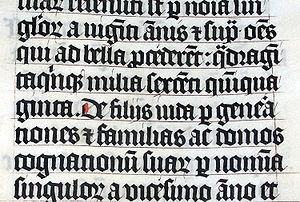
La calligraphie latine est associée à l'histoire de l'écriture en Europe avant et après l'utilisation de l'imprimerie et sur la base de l'alphabet latin des Romains.
Les notes tironiennes sont une méthode de sténographie abréviative dont l'invention remonterait à Marcus Tullius Tiro, secrétaire de l'orateur romain Cicéron au Iᵉʳ siècle av. J.-C. Le système de Tiron comporte environ 1 000 signes, étendus à l'époque classique à 5 000 signes. Au Moyen Âge, en Europe, les notes tironiennes sont enseignées dans les monastères et le système est élargi à environ 13 000 signes. Leur usage décline après le XIIᵉ siècle mais certaines notes sont utilisées jusqu'au XVIIᵉ siècle.
La textura est une écriture gothique utilisée du XIIIᵉ au XVᵉ siècle.
Le latin est une langue italique de la famille des langues indo-européennes, parlée à l'origine par les Latins dans le Latium de la Rome antique. Bien qu'il soit souvent considéré comme une langue morte, sa connaissance, voire son usage, se sont maintenus à l'université et dans le clergé. De nombreuses écoles et universités continuent à l'enseigner. Le latin est toujours utilisé pour la production de néologismes dans de nombreuses familles de langues. Le latin, ainsi que les langues romanes, sont la seule branche des langues italiques à avoir survécu. Les autres branches sont attestées dans des documents datant de l'Italie préromaine, mais ont été assimilées durant la période républicaine ou au début de l'époque impériale.
Les plus anciennes institutions éducatives possédant une structure institutionnelle ont existé dans de nombreuses civilisations antiques. Ces centres enseignaient généralement la philosophie et la religion. Il faut distinguer ces institutions de l'université moderne occidentale, dont le modèle a pris naissance durant l’antiquité grecque avec le Lycée sous la direction d’Aristote, et qui s'est développé au Moyen Âge. Ce type d’université a été adopté dans d'autres régions du monde depuis le début de l'époque moderne.